Ehime Maru and USS Greeneville collision

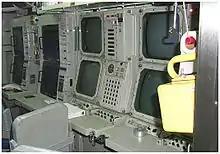
"Greeneville" sonar room

As "Greeneville" ascended to periscope depth, Waddle checked the sonar displays and the fire control station monitors, but reported later that he heard and saw nothing to suggest that the previously detected vessels in the area were now any closer to the submarine's position than had been reported before the submarine began the high speed maneuvers. Because the AVSDU was not working, "Greeneville" executive officer, Lieutenant Commander Gerald K. Pfeifer, entered the sonar room and observed the contacts on the sonar screens. Pfeifer then stood in the doorway between the sonar and control rooms, but did not communicate any updated sonar information to Waddle in the control room. At 13:34, sonar gained a new contact, designated S-14. Because "Greeneville" had not maintained a steady, slow course for a sufficient amount of time, the sonar data available to the Fire Control Technician of the Watch FT1 (SS) Patrick Seacrest did not allow accurate determination on "Ehime Maru" range or course. Also, due to time constraints ordered by Waddle, the ship did not perform normal maneuvers which would be used to obtain accurate course and range information on the sonar contacts prior to proceeding to periscope depth.